Chocolatier 2: Secret Ingredients

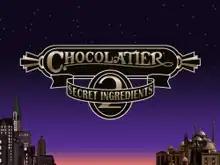
"Chocolatier 2: Secret Ingredients" promo picture on PlayFirst

Chocolatier 2: Secret Ingredients is a casual strategy video game, developed by Big Splash Games LLC and published by PlayFirst. The game was released in 2007 for Mac OS X and Windows. In the game, players are able to create chocolate by combining ingredients, but they have to know the exact combination to get the secret recipe. It is the second video game in the "Chocolatier" series.